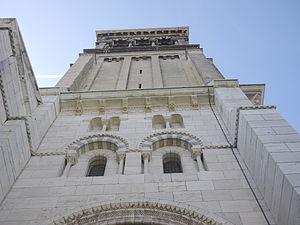
Cathédrale Saint-Apollinaire de Valence. This building is classé au titre des Monuments Historiques. It is indexed in the Base Mérimée, a database of architectural heritage maintained by the French Ministry of Culture,